Lactose permease

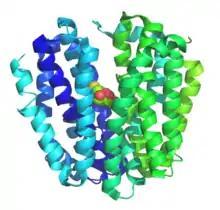
Crystal Structure of Lactose Permease in Complex with an Affinity Inactivator. PDB

Lactose permease is a membrane protein which is a member of the major facilitator superfamily. Lactose permease can be classified as a symporter, which uses the proton gradient towards the cell to transport β-galactosides such as lactose in the same direction into the cell.